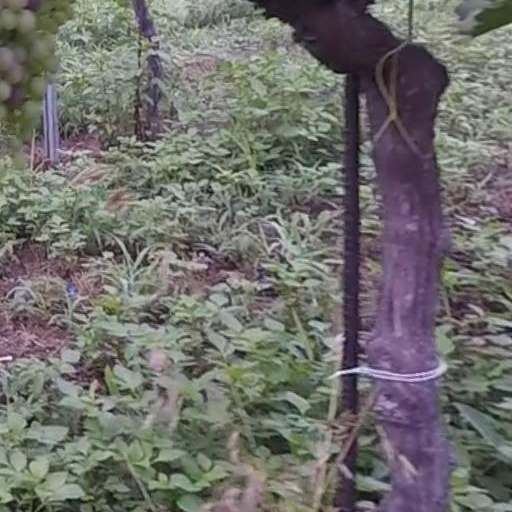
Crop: grape